Gerolsteiner (cycling team)

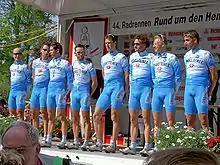
The squad of the 2005 Rund um den Henninger-Turm

Gerolsteiner was a German road bicycle racing team in the UCI ProTour. It was sponsored by the mineral water company Gerolsteiner Brunnen and Specialized.